Spike Lee

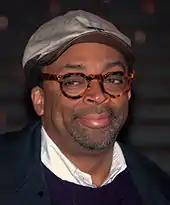
Lee at the 2009 Tribeca Film Festival

In 2000, Lee directed "Bamboozled" (2000), a satire about a modern televised minstrel show. He followed this with "25th Hour" (2002) starring Edward Norton and Philip Seymour Hoffman which opened to positive reviews, with several critics since having named it one of the best films of its decade. Film critic Roger Ebert added the film to his "Great Movies" list on December 16, 2009. A. O. Scott, Richard Roeper and Roger Ebert all put it on their "best films of the decade" lists. It was later named the 26th greatest film since 2000 in a BBC poll of 177 critics. The film was also a financial success earning almost $24 million against a $5 million budget. He followed "25th Hour" with "She Hate Me" (2004), which received negative reviews.